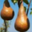
Label: pear